Matej Bel University

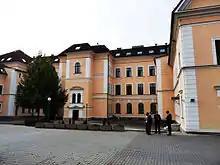
Courtyard of the Faculty of Political Science and International Relations, Matej Bel University

The Matej Bel University has traditionally been a decentralized institution, with governing authority shared among its academic faculties. The Governing Council is the unicameral legislative organ of the central administration, overseeing general academic, business and institutional affairs. The rector is appointed by the council as the chief executive.